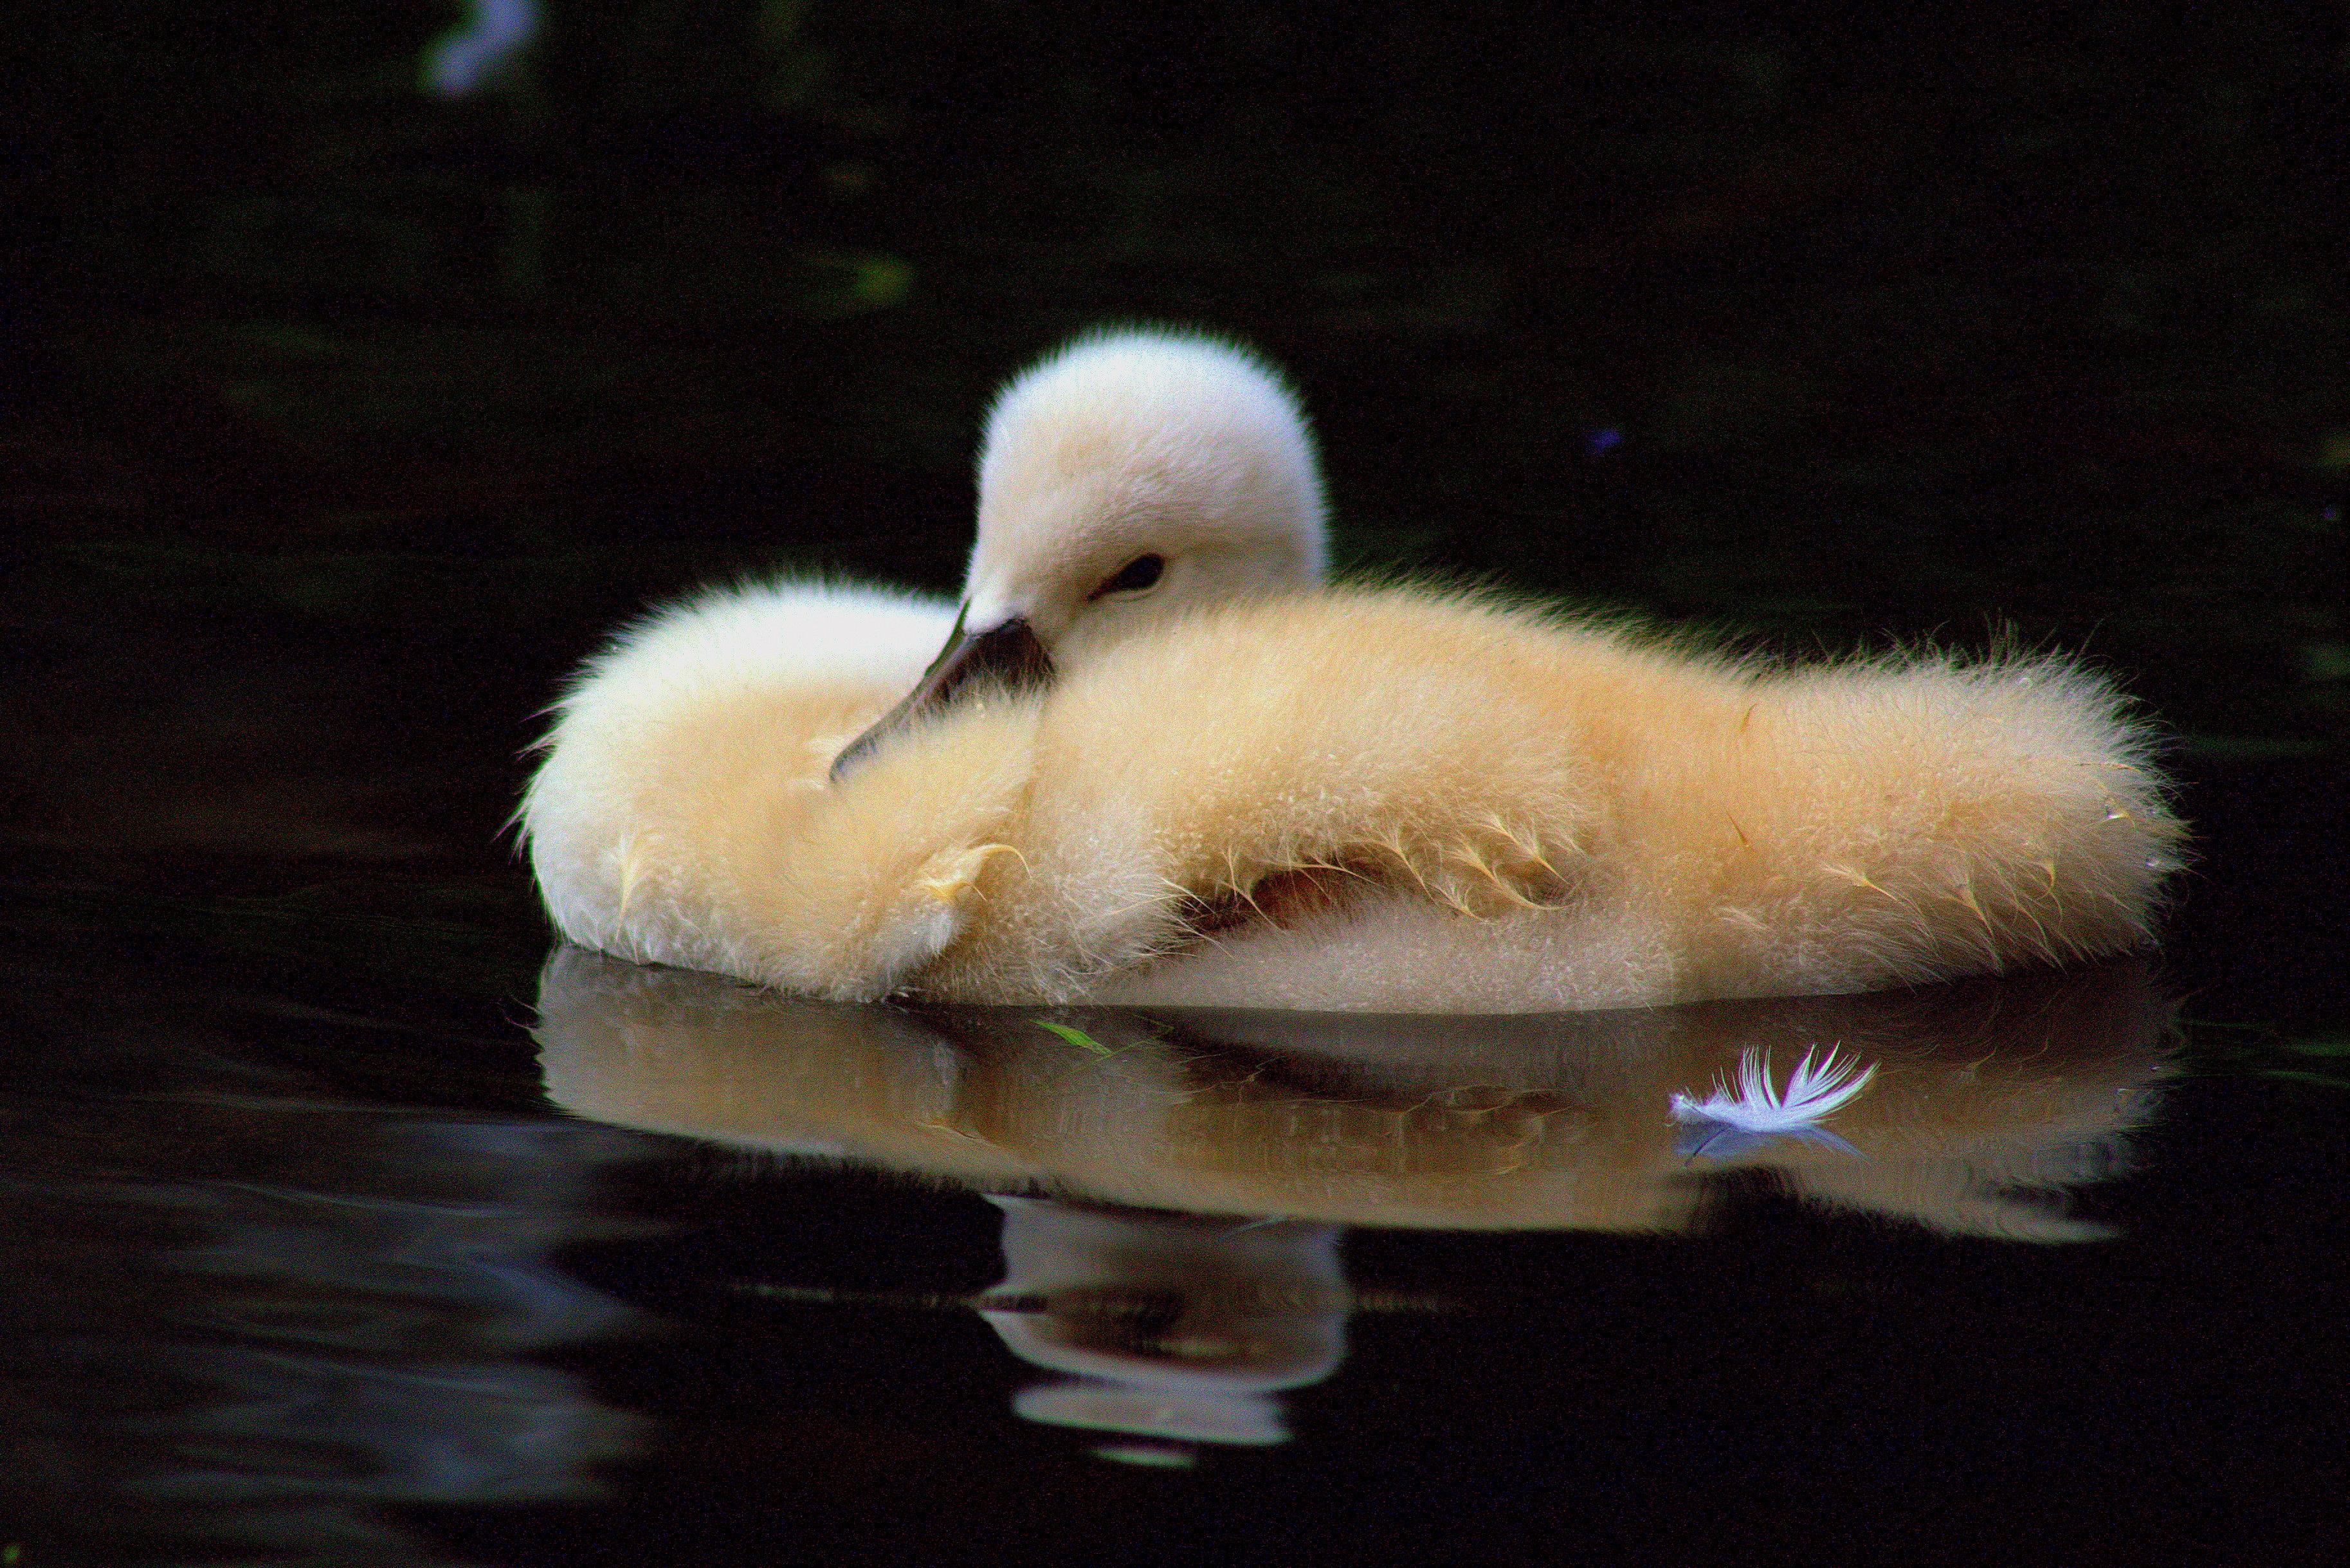
water, bird, wing, animal, swim, beak, swan, duck, vertebrate, waterfowl, chicks, water bird, duck bird, ducks geese and swans